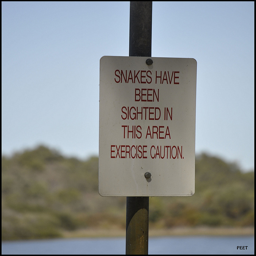
A sign on a post warning that there are snakes in the area.
Warning sign on a post near a body of water.
A sign warning about snakes in front of some water.
A sign warning of snakes in the area stands on a pole.
A sign warns people about snake sightings in the the area.